Jason Morgan (General Hospital)

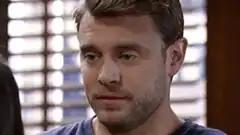
Billy Miller as Jason Morgan

Jason Morgan is a fictional character on the ABC soap opera, "General Hospital". Created by Thom Racina and Leah Laiman, he is most notably played by Daytime Emmy Award-winning actor Steve Burton, who joined the cast in 1991 and vacated the role in 2012. Burton later reprised the role from 2017 to 2021, and again in 2024. Jason was born offscreen in September 1981 and the character made his onscreen debut weeks later but was seen portrayed by a child actor in November 1981 as the son of Dr. Alan Quartermaine (Stuart Damon) and his mistress, Susan Moore (Gail Ramsey), later adopted by Alan's wife Dr. Monica Quartermaine (Leslie Charleson). As one of the longest-running characters on the show, the role was played by various child actors from 1981 to 1988. In 2014, Billy Miller was cast in the role. With Burton's 2017 return, Miller's casting was later retconned as Jason's twin brother, Andrew Cain.